Formal garden

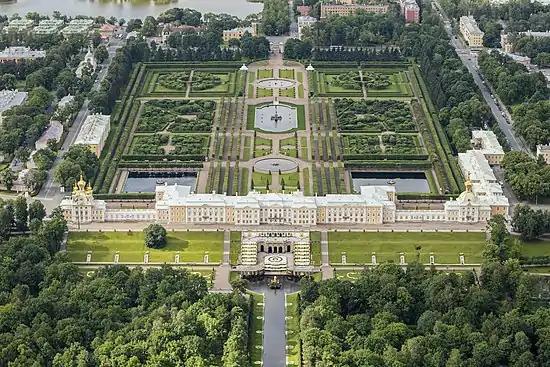
Aerial view of the formal garden at Peterhof Palace in Saint Petersburg, Russia

A formal garden is a garden with a clear structure, geometric shapes and in most cases a symmetrical layout. Its origin goes back to the gardens which are located in the desert areas of Western Asia and are protected by walls. The style of a formal garden is reflected in the Persian gardens of Iran, and the monastic gardens from the Late Middle Ages. It has found its continuation in the Italian Renaissance gardens and has culminated in the French formal gardens from the Baroque period. Through its design, the garden conveys a sense of established order and transparency to the observer.